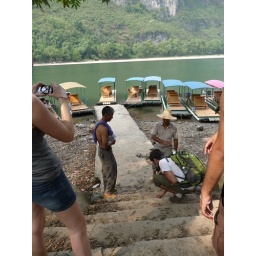
Bartering over the price of a boat down the river